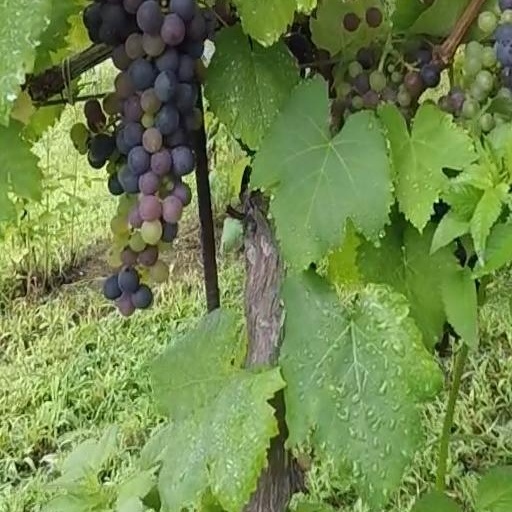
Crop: grape